Chamber Music (film)

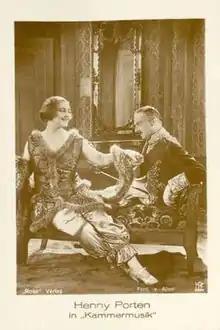

Chamber Music is a 1925 German silent drama film directed by Carl Froelich and starring Henny Porten, Ida Wüst, Harry Halm, and Ferdinand von Alten.